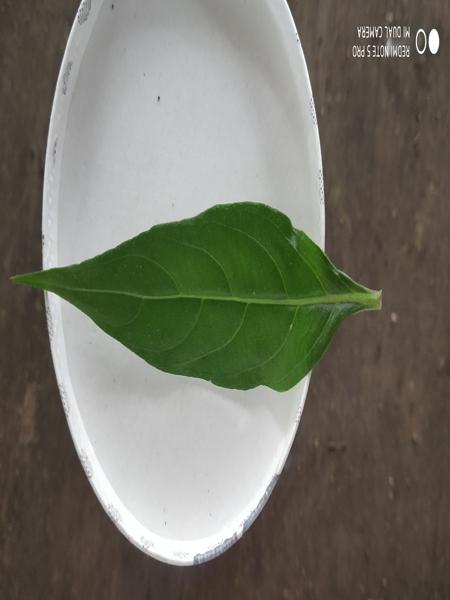
Plant: Nelavembu